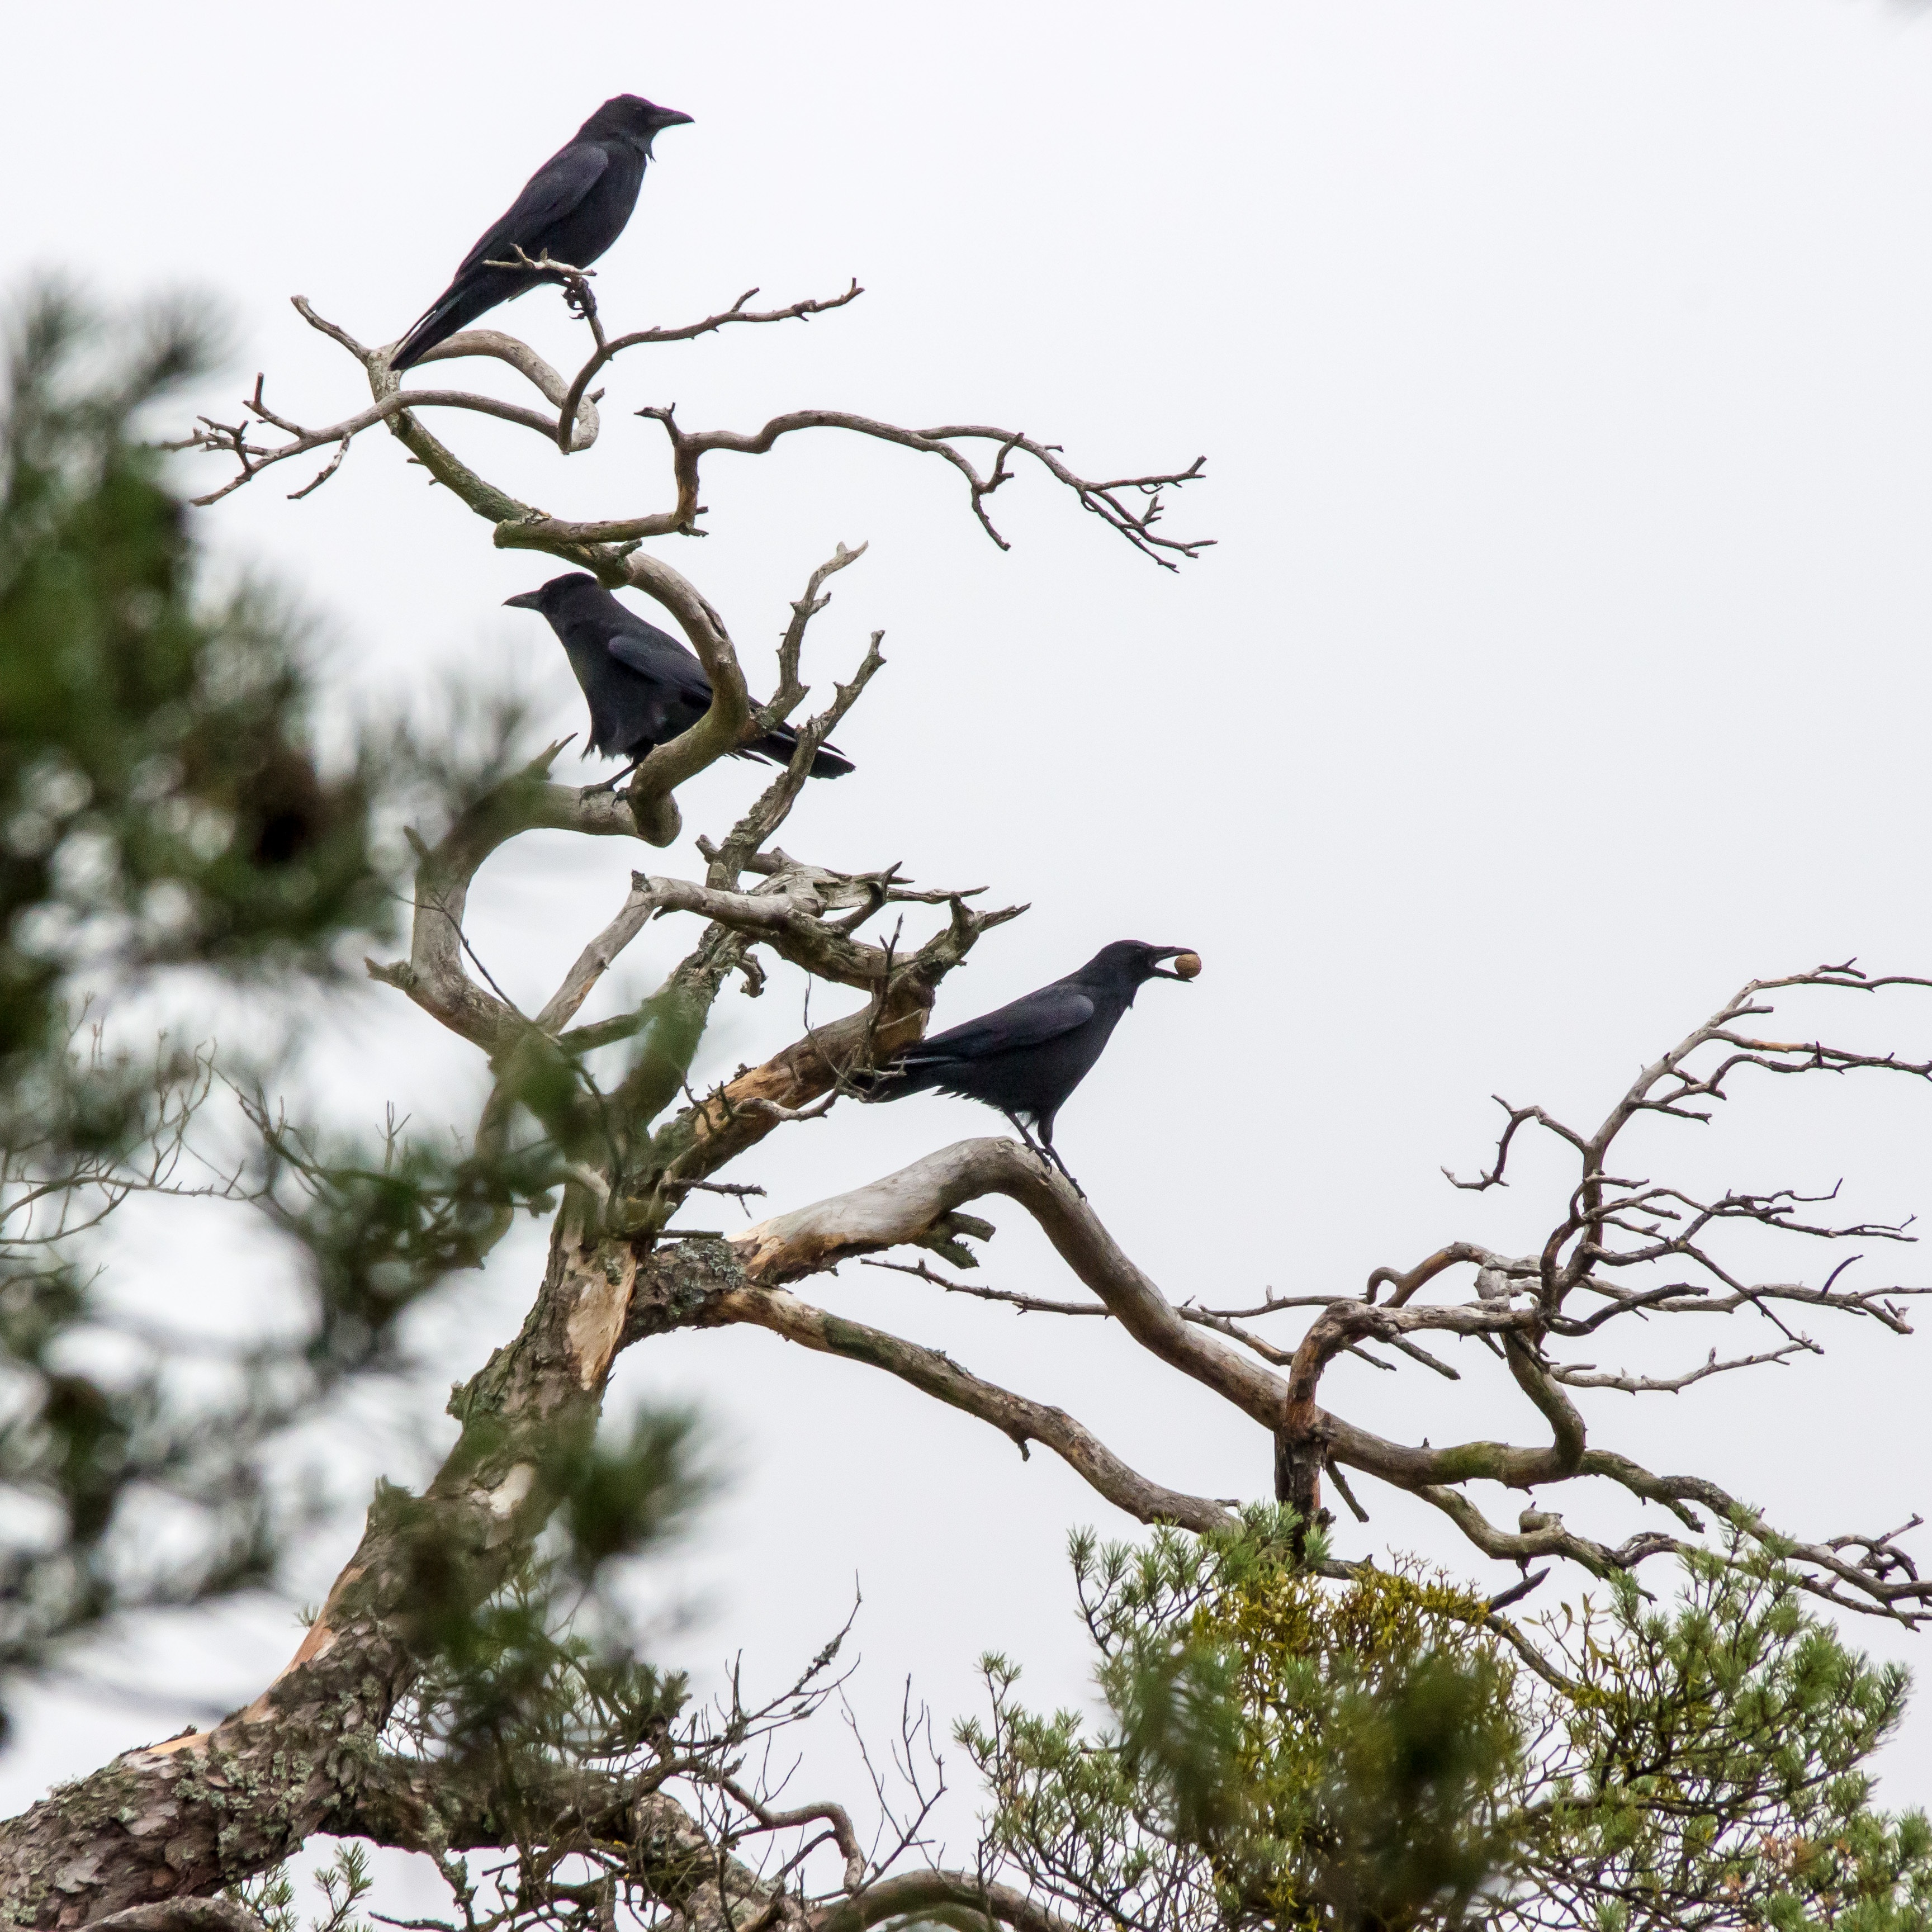
branch, cold, winter, bird, wildlife, black, fauna, crow, twig, birds, rook, vertebrate, bill, raven bird, corvidae, kahl, jackdaw, croak, harbinger, perching bird, crow like bird